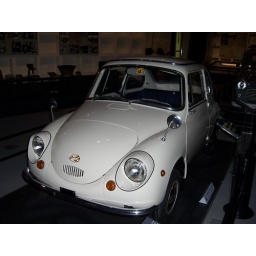
A cute little Japanese car in the Edo Tokyo Museum